Eddie Watt

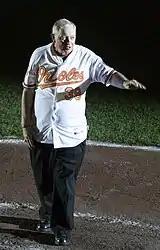
Watt in 2014

In Game 1 of the 1971 American League Championship Series versus the Oakland Athletics, Watt relieved starter Dave McNally, blanking the A's for the last two innings, earning a save. The Orioles would go on to sweep the Athletics, eventually facing the Pittsburgh Pirates in that year's Fall Classic, where Watt would make relief appearances in Games 3 and 4.